The Exorcist

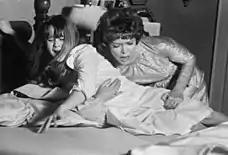
Blair and Burstyn as Regan and Chris MacNeil

The lead roles, particularly Regan, were not easily cast. Although many major stars of the era were considered for them, Blatty and Friedkin ultimately went with lesser-known actors, to the studio's consternation.